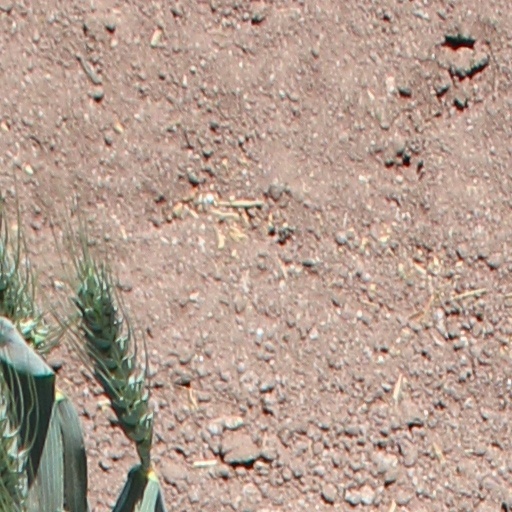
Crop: wheat